Chevrolet S-10

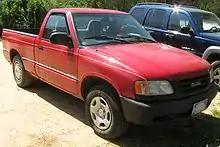
1996–1997 Isuzu Hombre single cab

In 1996, Isuzu replaced its P'up with a version of the Louisiana-built Chevrolet S-10, the Isuzu Hombre, based on the Brazilian-market S-10 (the front grille and fenders are based on the Brazilian S-10 along with the truck bed sheetmetal). The Hombre differed from its GM siblings mostly in the front sheetmetal, with different lights, grille, front bumper, and front fenders, which were more flared out. The rear quarter panels were also different, as they had a slight flare over the wheel well to match the front fenders. The Hombre had a much smaller range of equipment options compared to the S-10 and Sonoma; a "Spacecab" extended cab, V6 engine, and four-wheel drive were added for 1997 and available until 1998.